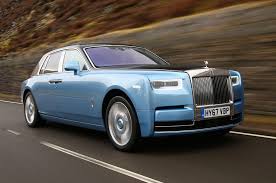
Vehicle type: Cars